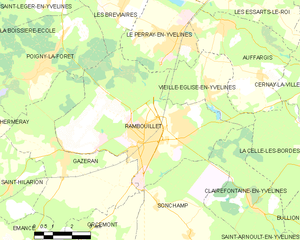
Carte des communes françaises Rambouillet